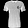
Label: T - shirt / top